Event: Ecuador Earthquake
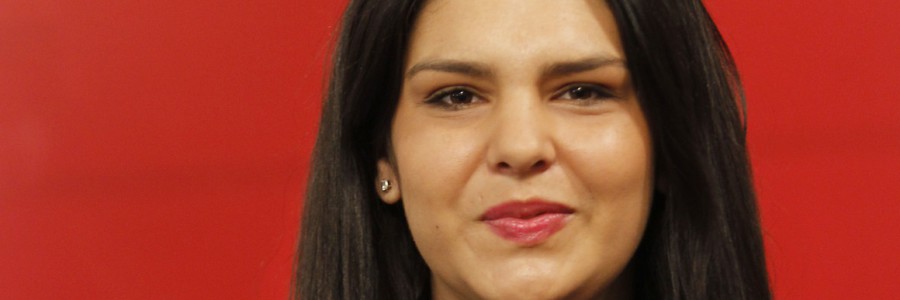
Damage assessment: no_damage